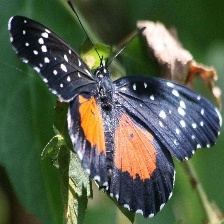
Species: CRIMSON PATCH